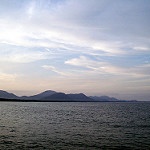
Scene: Outdoor